List of British deception formations in World War II

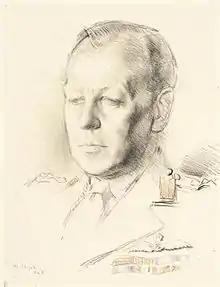
A portrait of Brigadier Dudley Clarke, who has been described as being "ultimately responsible for the greatest military deceptions in history".

During the Second World War, the British Army made extensive use of fictional formations as part of various military deception efforts to inflate their order of battle. The use of such formations was pioneered by Lieutenant-Colonel Dudley Clarke, based within the Mediterranean and Middle East theatre, and later joined by colleagues located in the UK. The initial efforts were small and created a fictional brigade with no long-term goal. As the war progressed, the deception efforts escalated into elaborate plans that included entire notional armies. In total, 36 notional divisions were created although they were not all employed at the same time. Some of these were based on real units that had previously been disbanded.